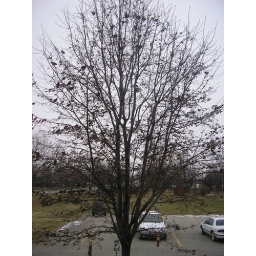
birds in our pear tree